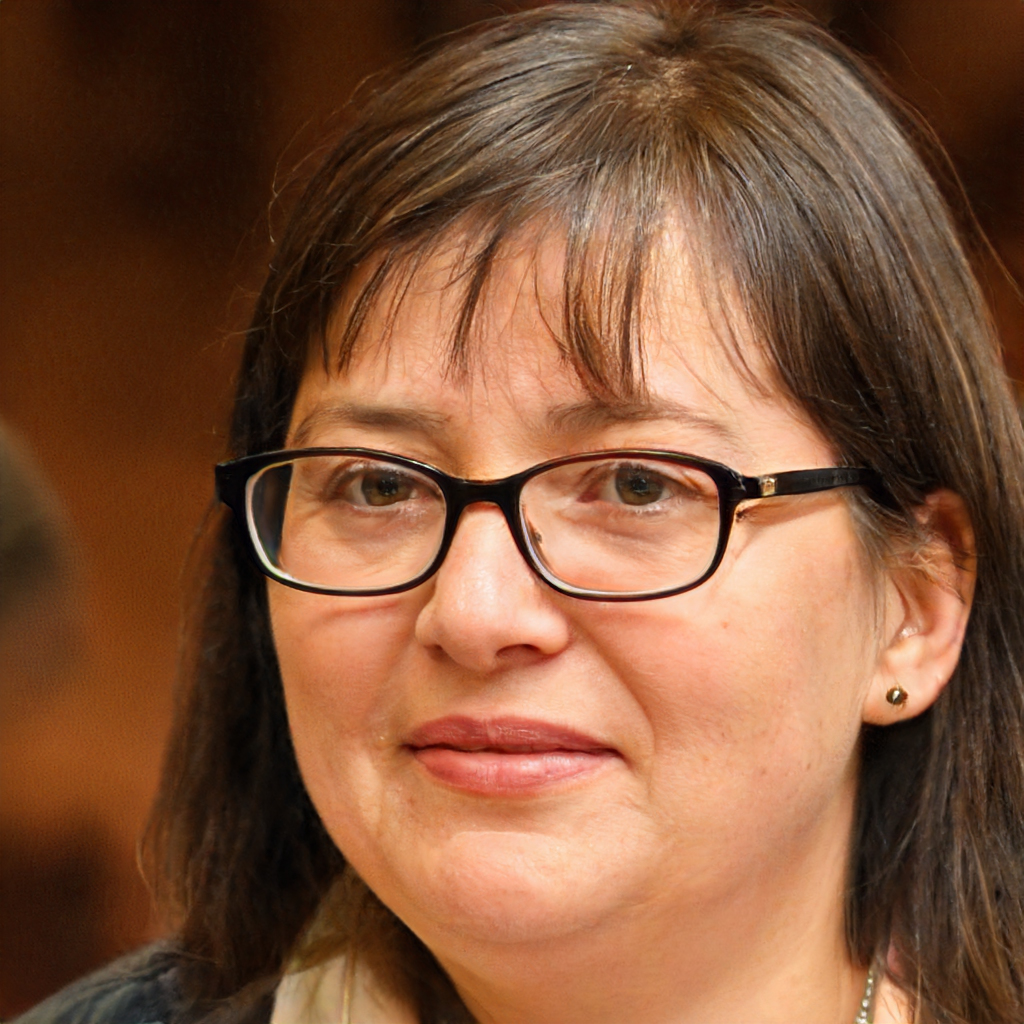
Gender: Female